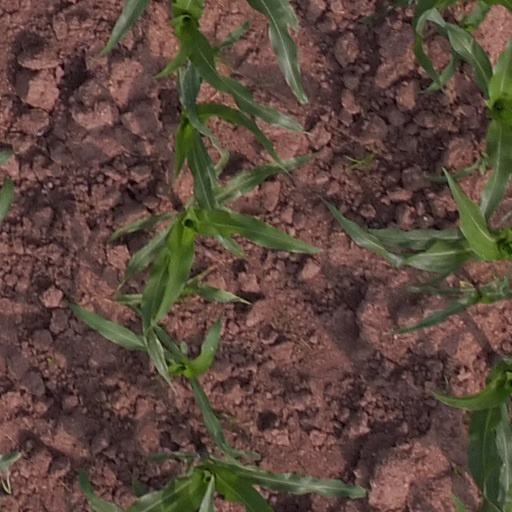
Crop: maize; corn